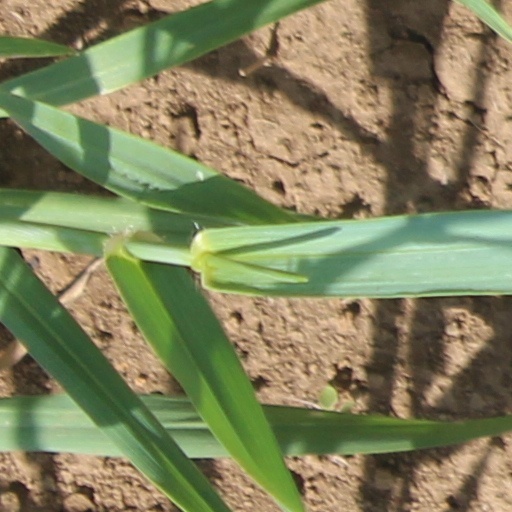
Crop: wheat